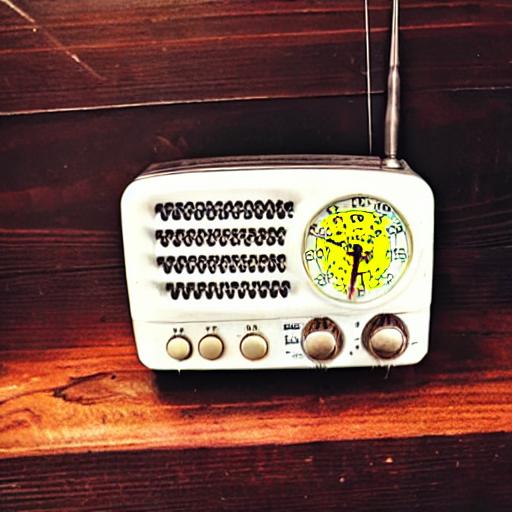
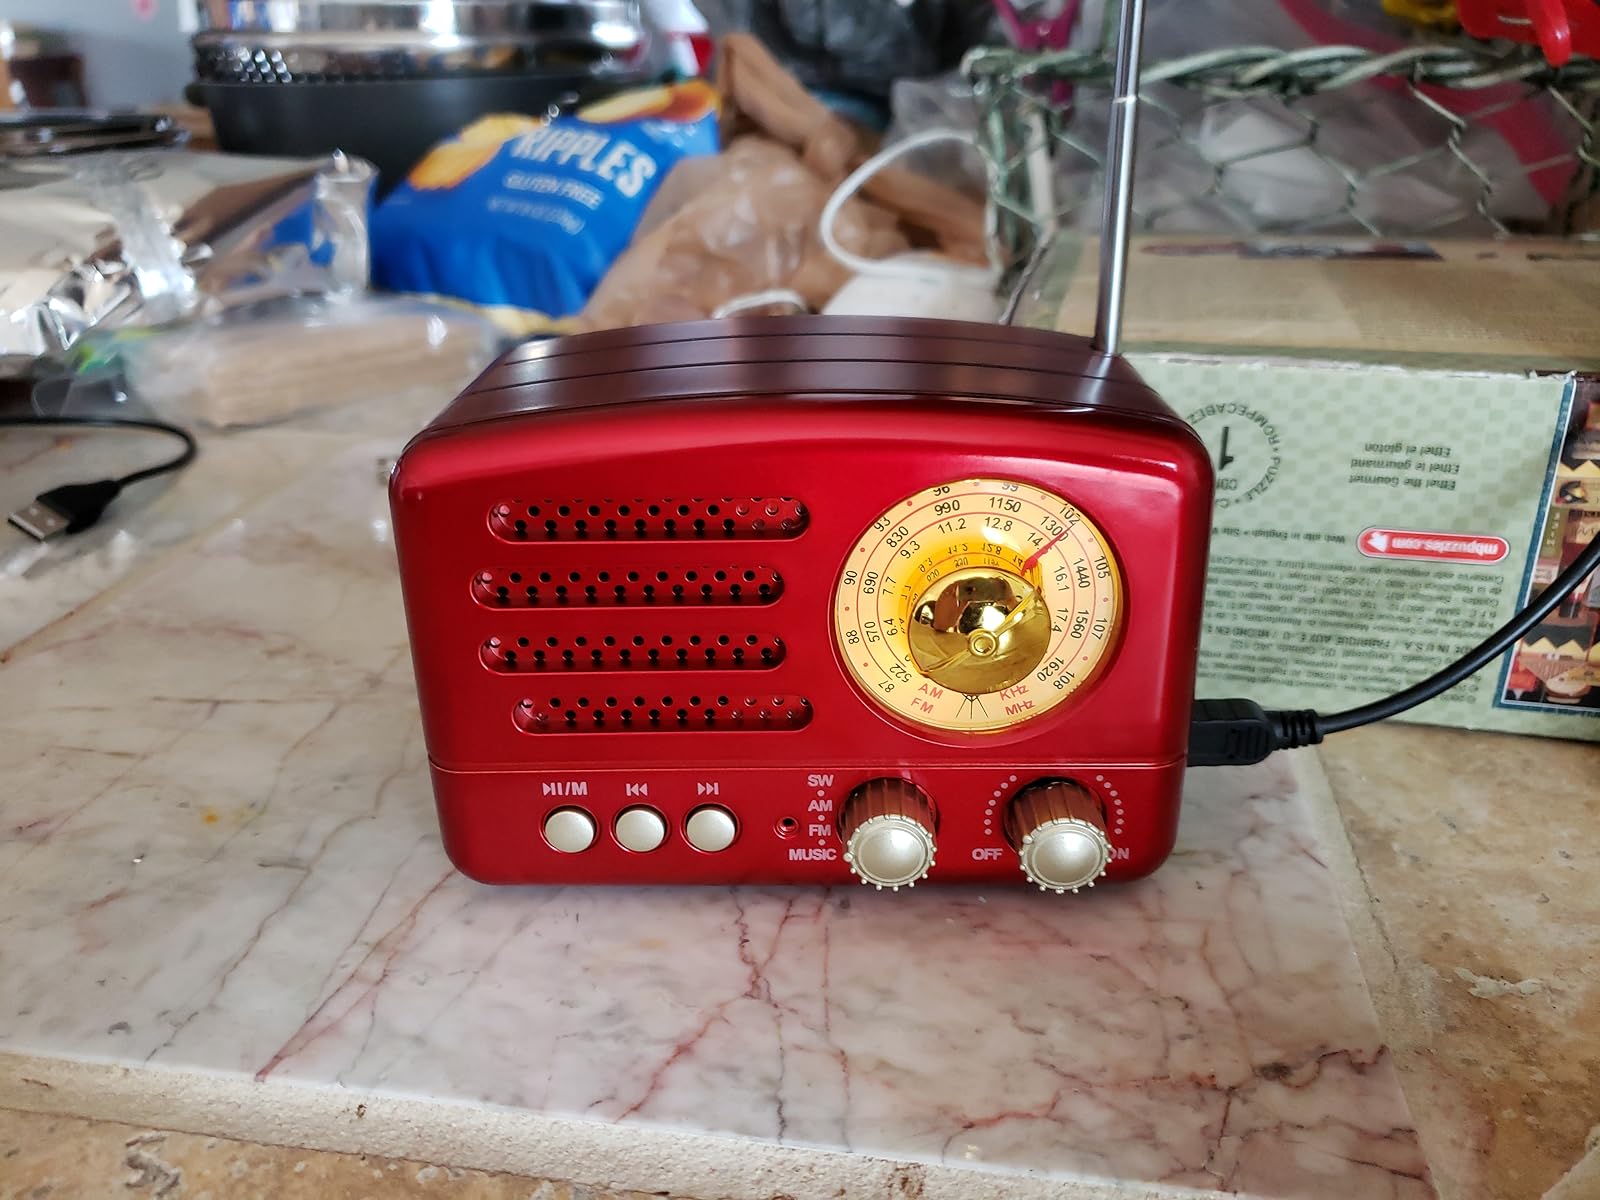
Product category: radio
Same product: no